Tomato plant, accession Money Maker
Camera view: tilt-top (135 deg); turntable rotation: 240 degrees
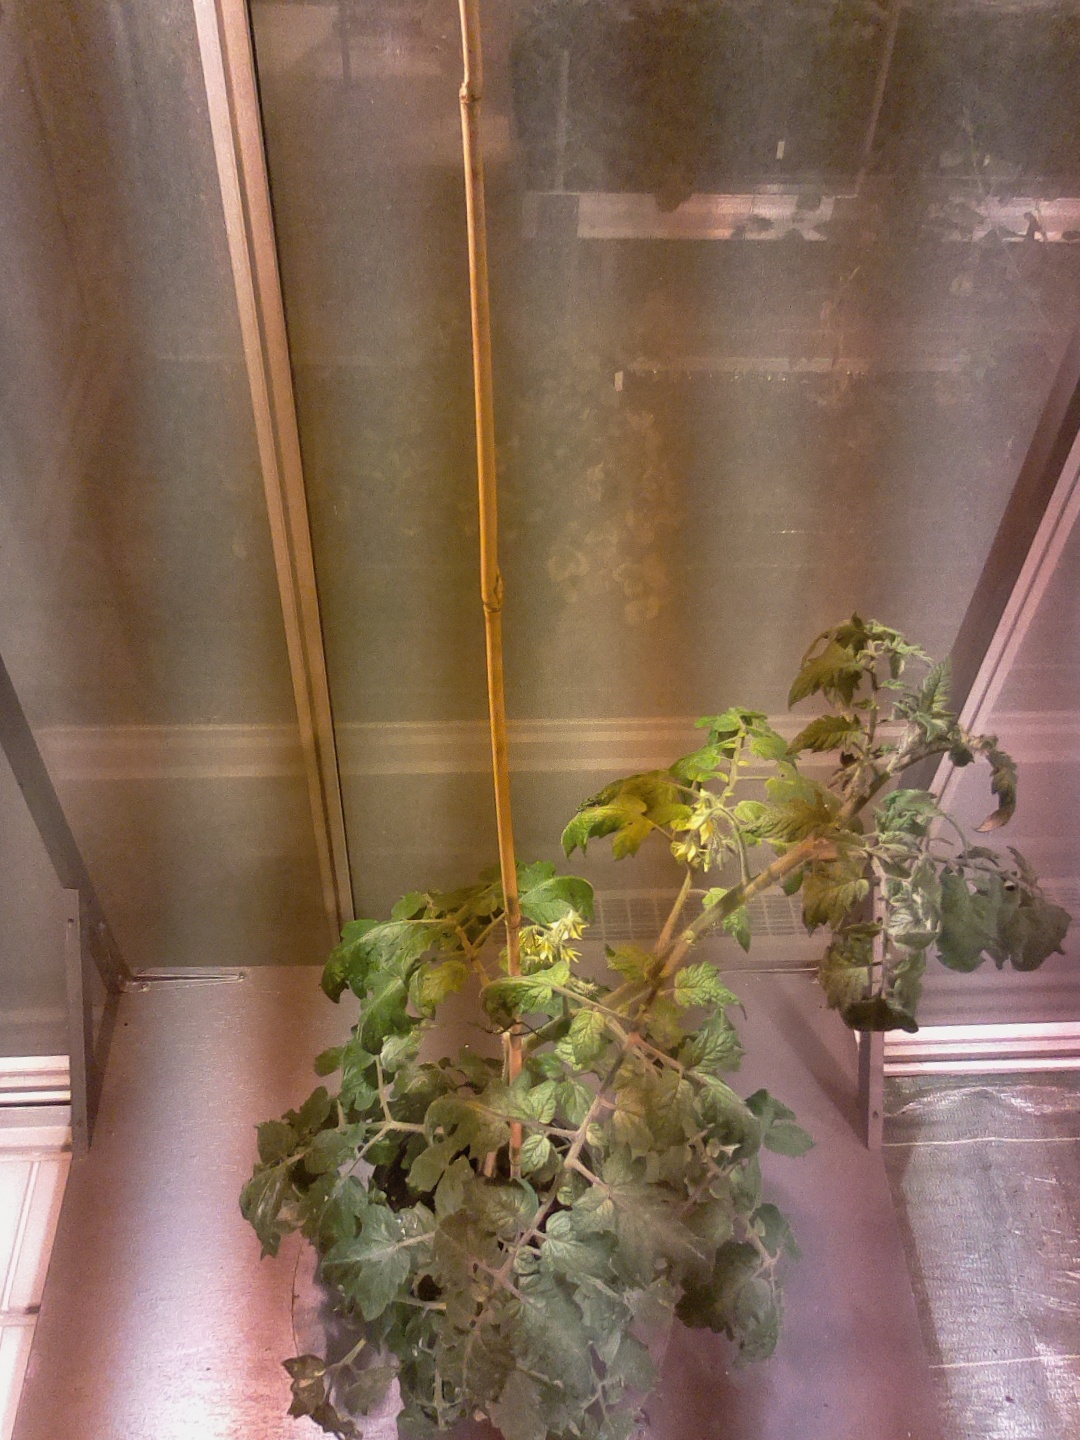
BBCH growth stage 68: Full flowering, 80%-90% of flowers open, more petals falling